Eclipse (Bedford novel)

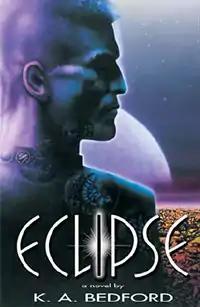
"Eclipse" first edition cover.

Eclipse is a 2005 science fiction novel by K. A. Bedford. It follows the story of James Dunne, an officer of the Royal Interstellar Service Academy whose first assignment becomes a nightmare when he is drafted into the First Contact Team.